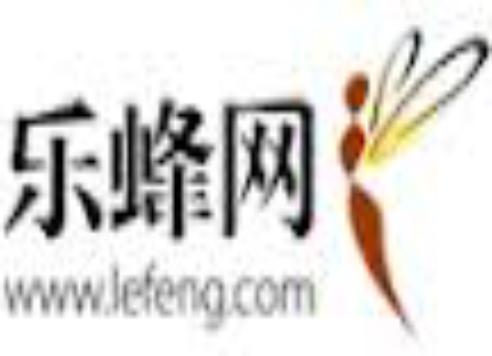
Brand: lefeng
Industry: Others